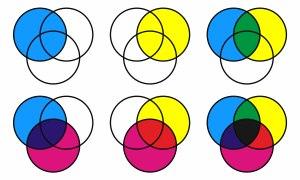
La synthèse soustractive des couleurs est le procédé consistant à combiner l'absorption d'au moins trois colorants pour obtenir les nuances d'une gamme.